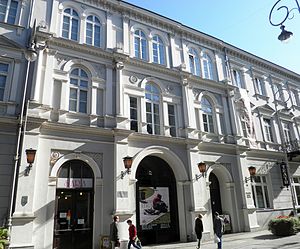
Kielce / Galleri
Kielce er en by i den sydlige del af Polen med 204.891 indbyggere, hovedstad i voivodskabet świętokrzyskie. Kielce har et areal på 109,65 km².